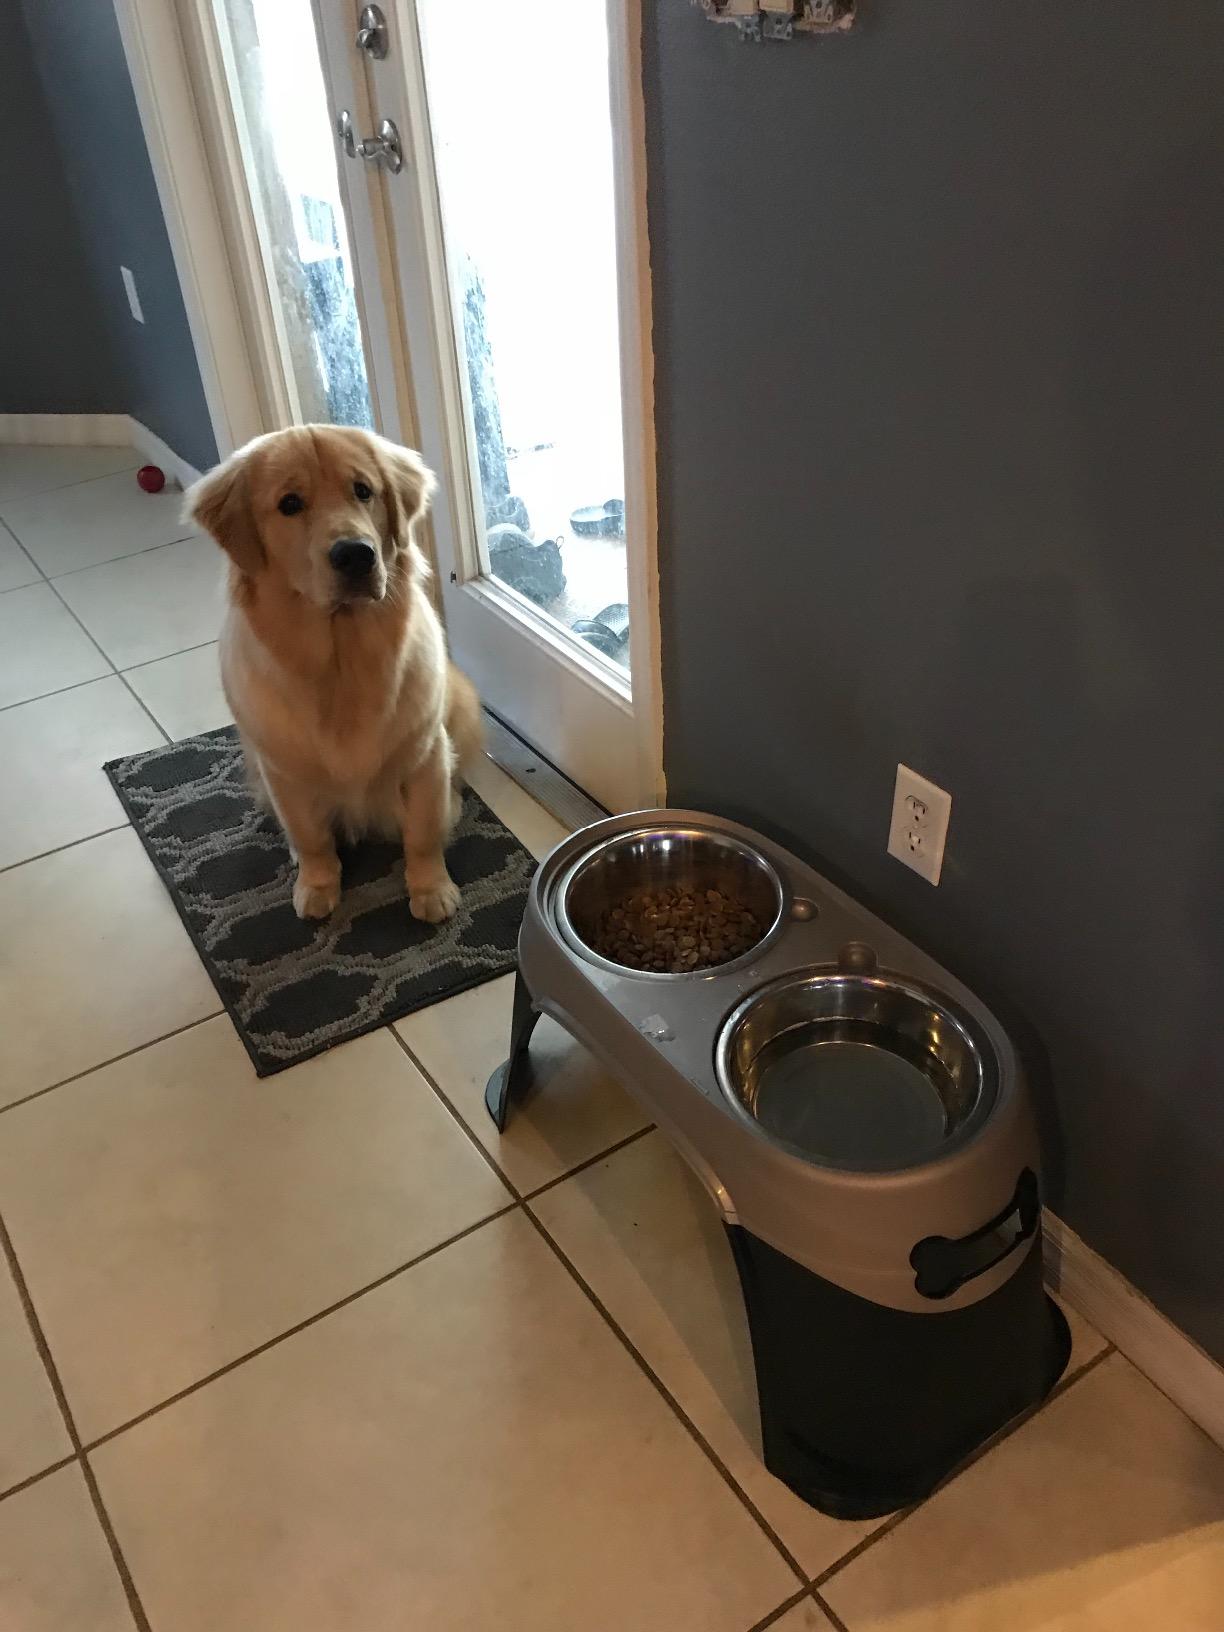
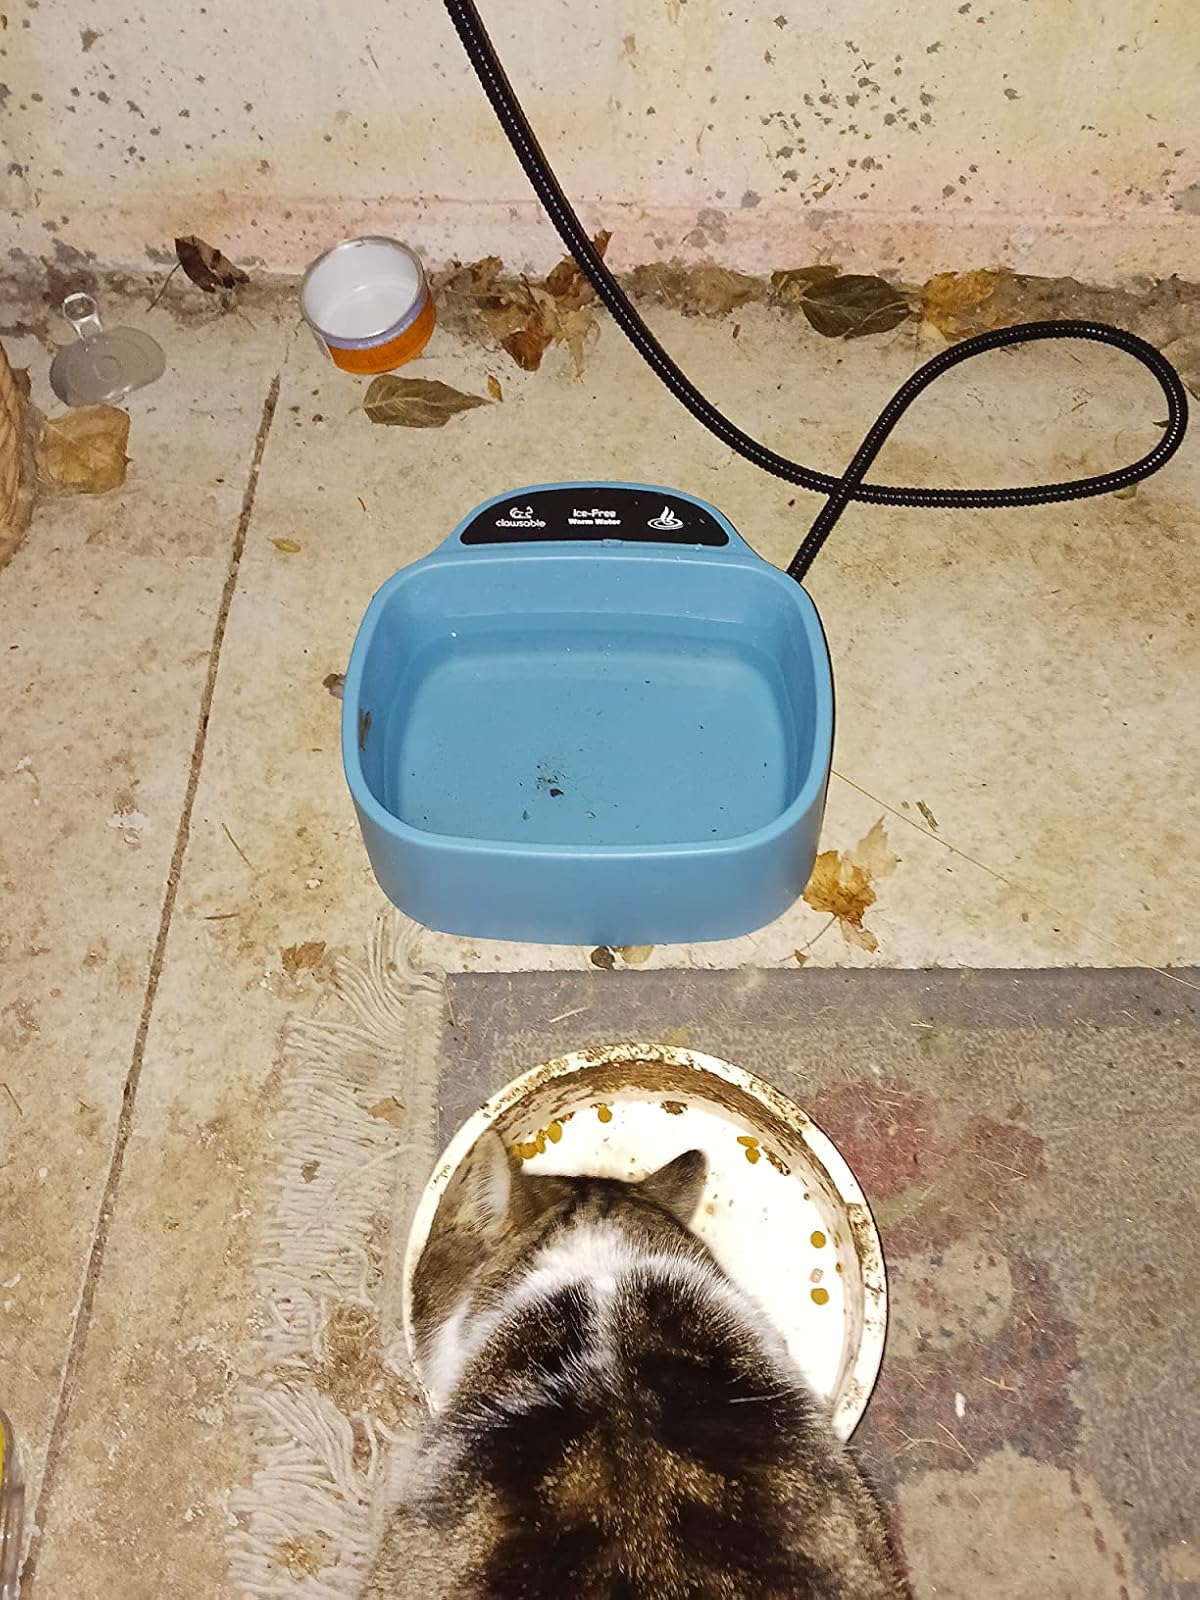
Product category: items_bowl
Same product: no